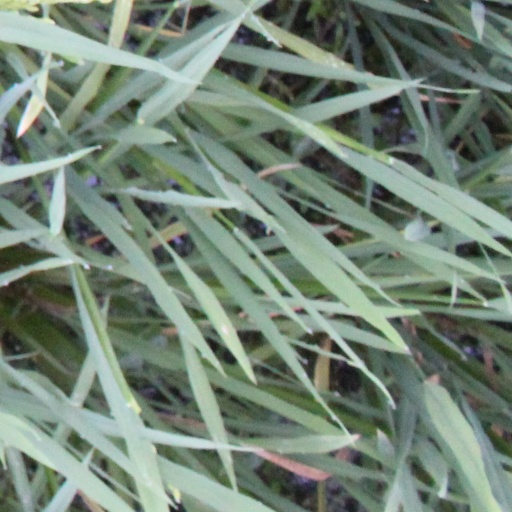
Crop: rice